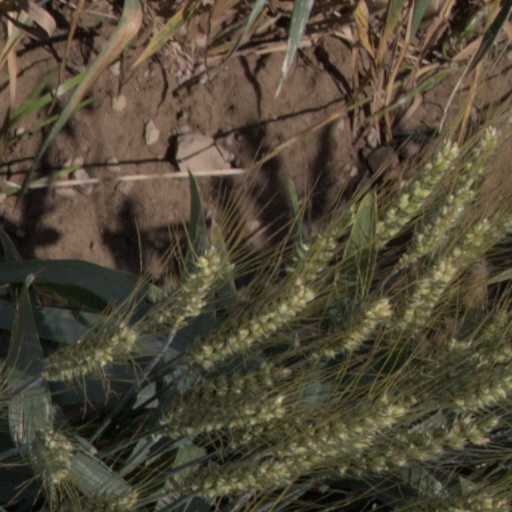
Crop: wheat